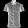
Label: Shirt